Culture of Gjakova

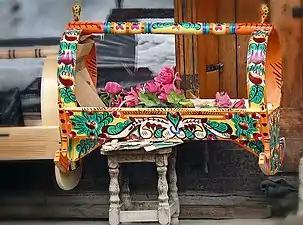
Cradle made in Gjakova

Another interesting craft, it seems, only for Gjakova, was the bookbinders craft (muxhelitët), who in their workshops, dealt with the binding of different books and manuscripts, with mending-repairing of old books damaged by long usage, or of any other physical damage and, above all, they dealt with copying of works of different authors, which they then distributed to libraries, or gave as gifts to their friends or to well-known scholars. They were usually people who had good handwriting.